Turbo Dispatch

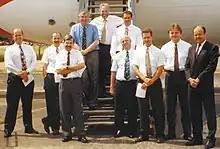
The very first standards meeting in 1994 (Boys with their Toys)

On 30 June 1994, a group of representatives from the UK seven major motoring organisations and the Institute of Vehicle Recovery were invited a meeting at Brooklands Museum. Brooklands Museum was chosen as the venue because the meeting's chairman Andy Lambert was involved with the museum, having transported the vast majority of the exhibits there, and could therefore show people items they would not normally get to see. He clearly hoped that this would be enough incentive to get ‘the clubs’ to sit-down in the same room together. It soon emerged that it was a shared dream of all those present that ‘common standards’ for all aspects of vehicle recovery could be introduced to the industry. Amongst other things, this group laid the foundations of Turbo Dispatch project.